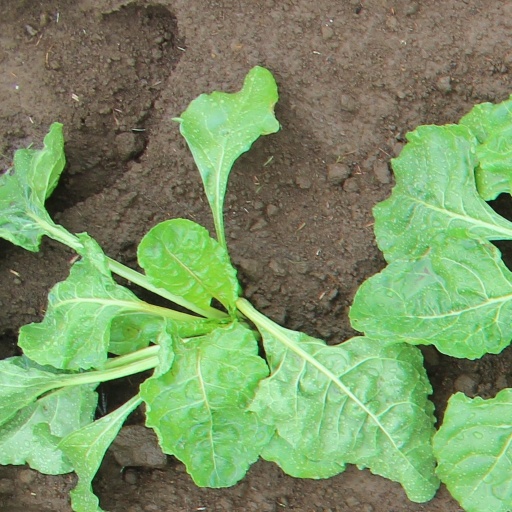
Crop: sugar beet